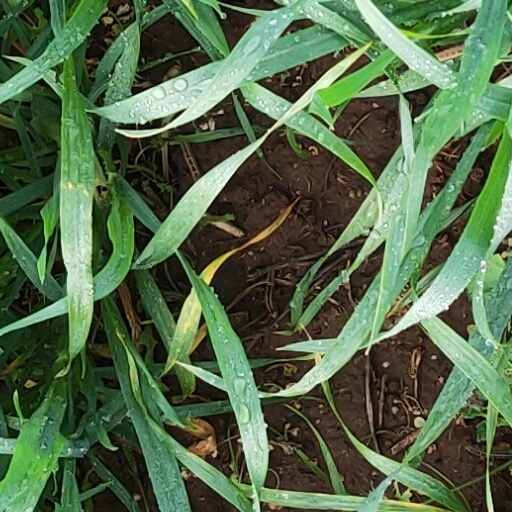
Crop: wheat